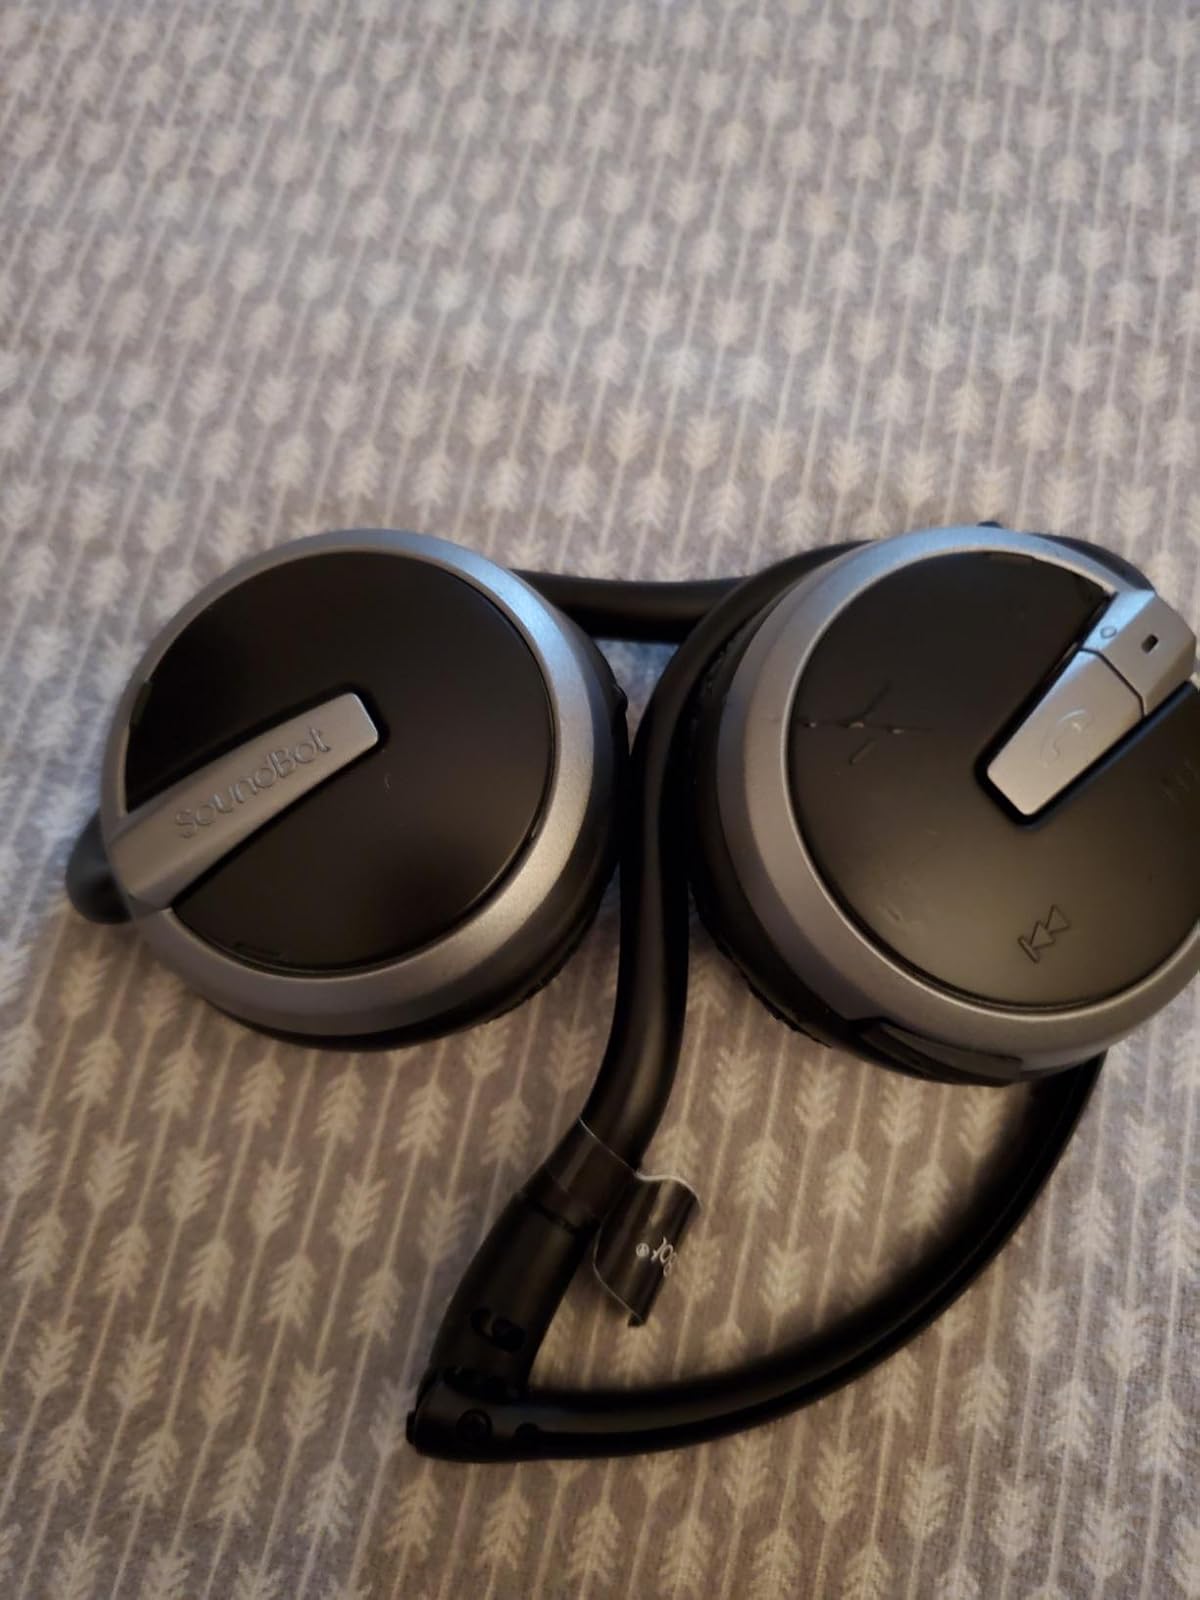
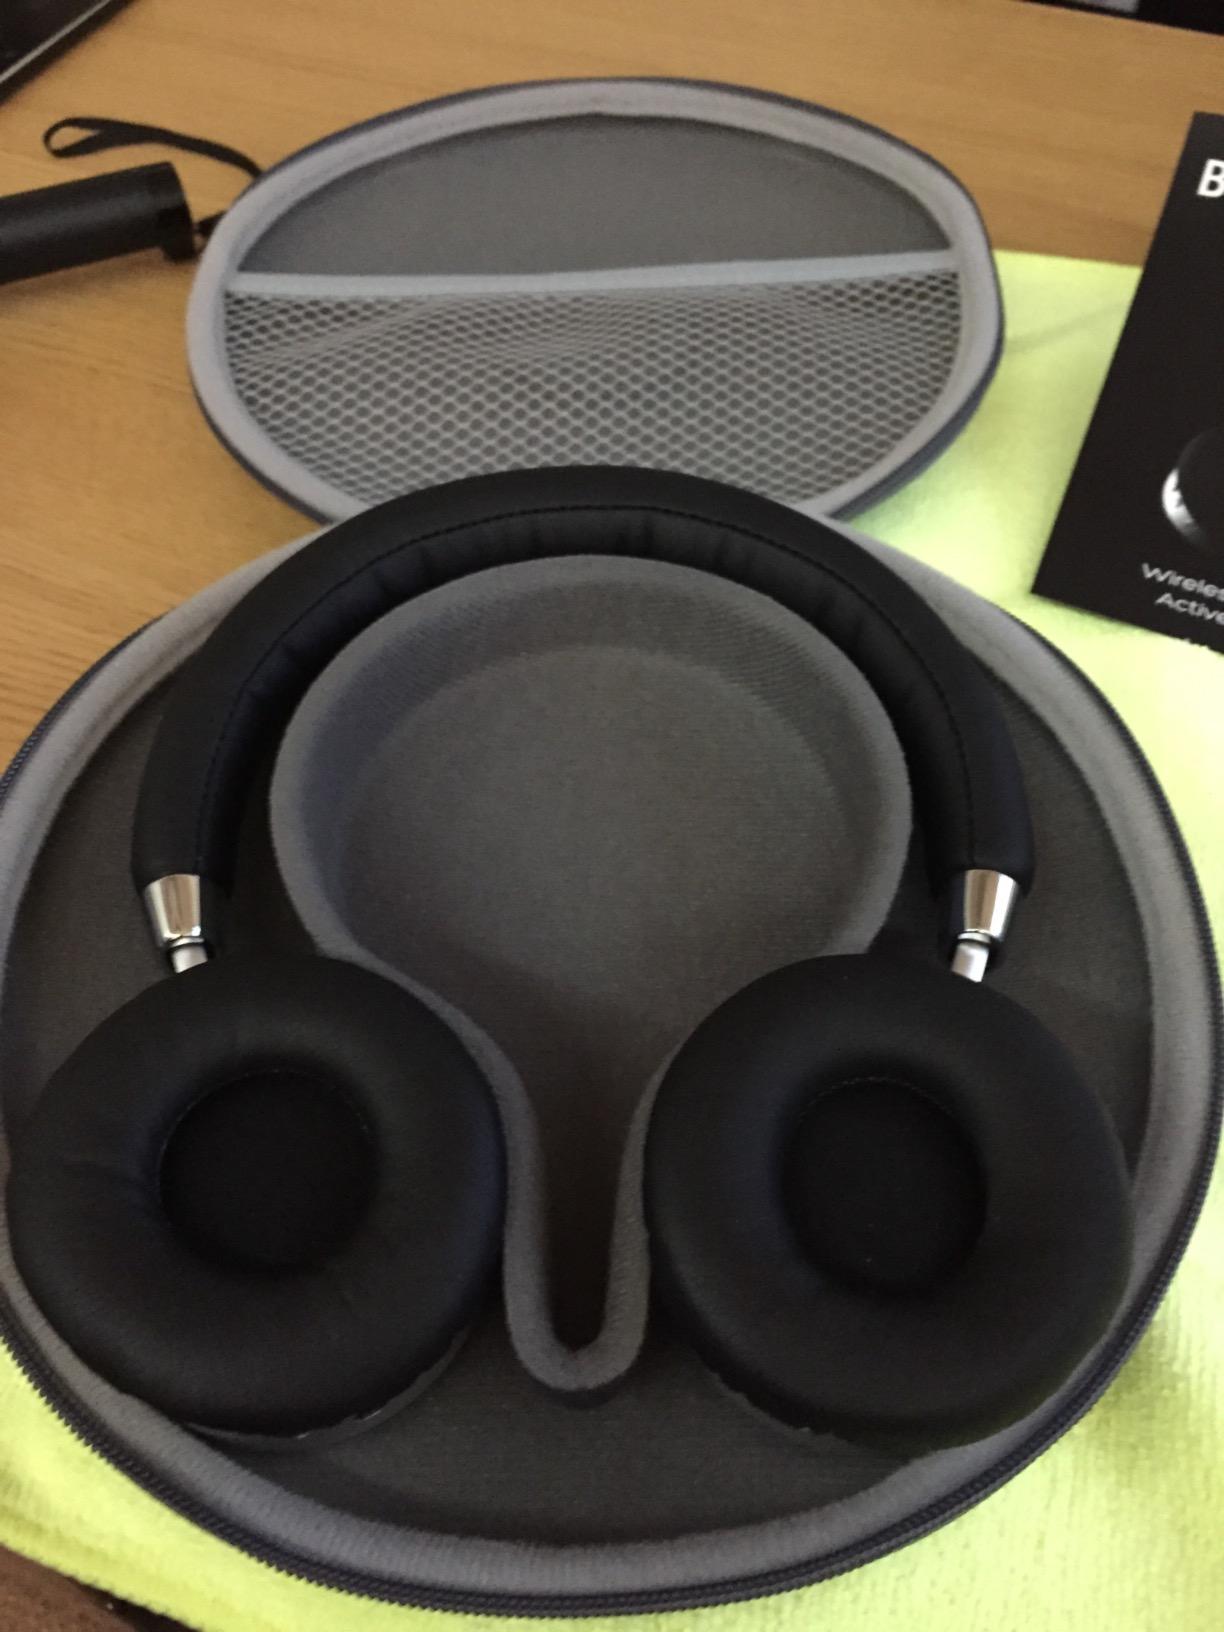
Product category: headphones
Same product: no